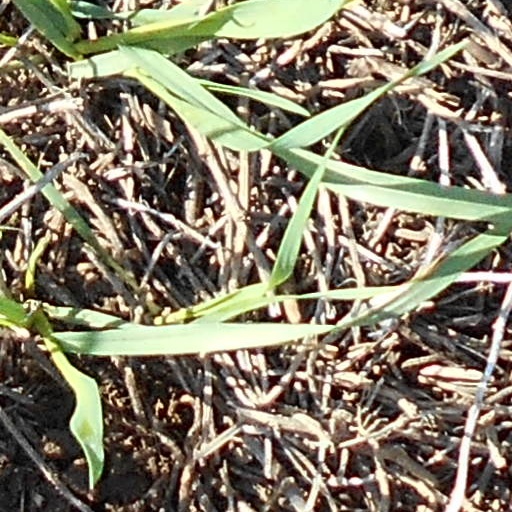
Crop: wheat